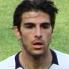
Age: 23